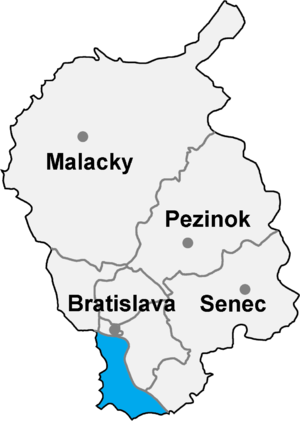
Bratislava V
Bratislava V med omkringliggende bydele
Bratislava V er et okres i byen Bratislava i regionen Bratislava i Slovakiet. Det er det største Bratislava-distrikt og dækker de sydlige områder af byen og inkluderer boroughene Petržalka, Jarovce, Rusovce og Čuňovo. Det grænser op mod floden Donau mod nord og øst, hvilket danner grænserne til Bratislava IV, Bratislava I, Bratislava II og Senec. Det grænser op mod Ungarn i syd og Østrig i vest. Indtil 1918 var den nordlige del af distriktet en del af det ungarske amt Pozsony, mens den sydlige del var del af amtet Moson. Det er det eneste slovakiske distrikt, som er beliggende på den højre bred af Donau.